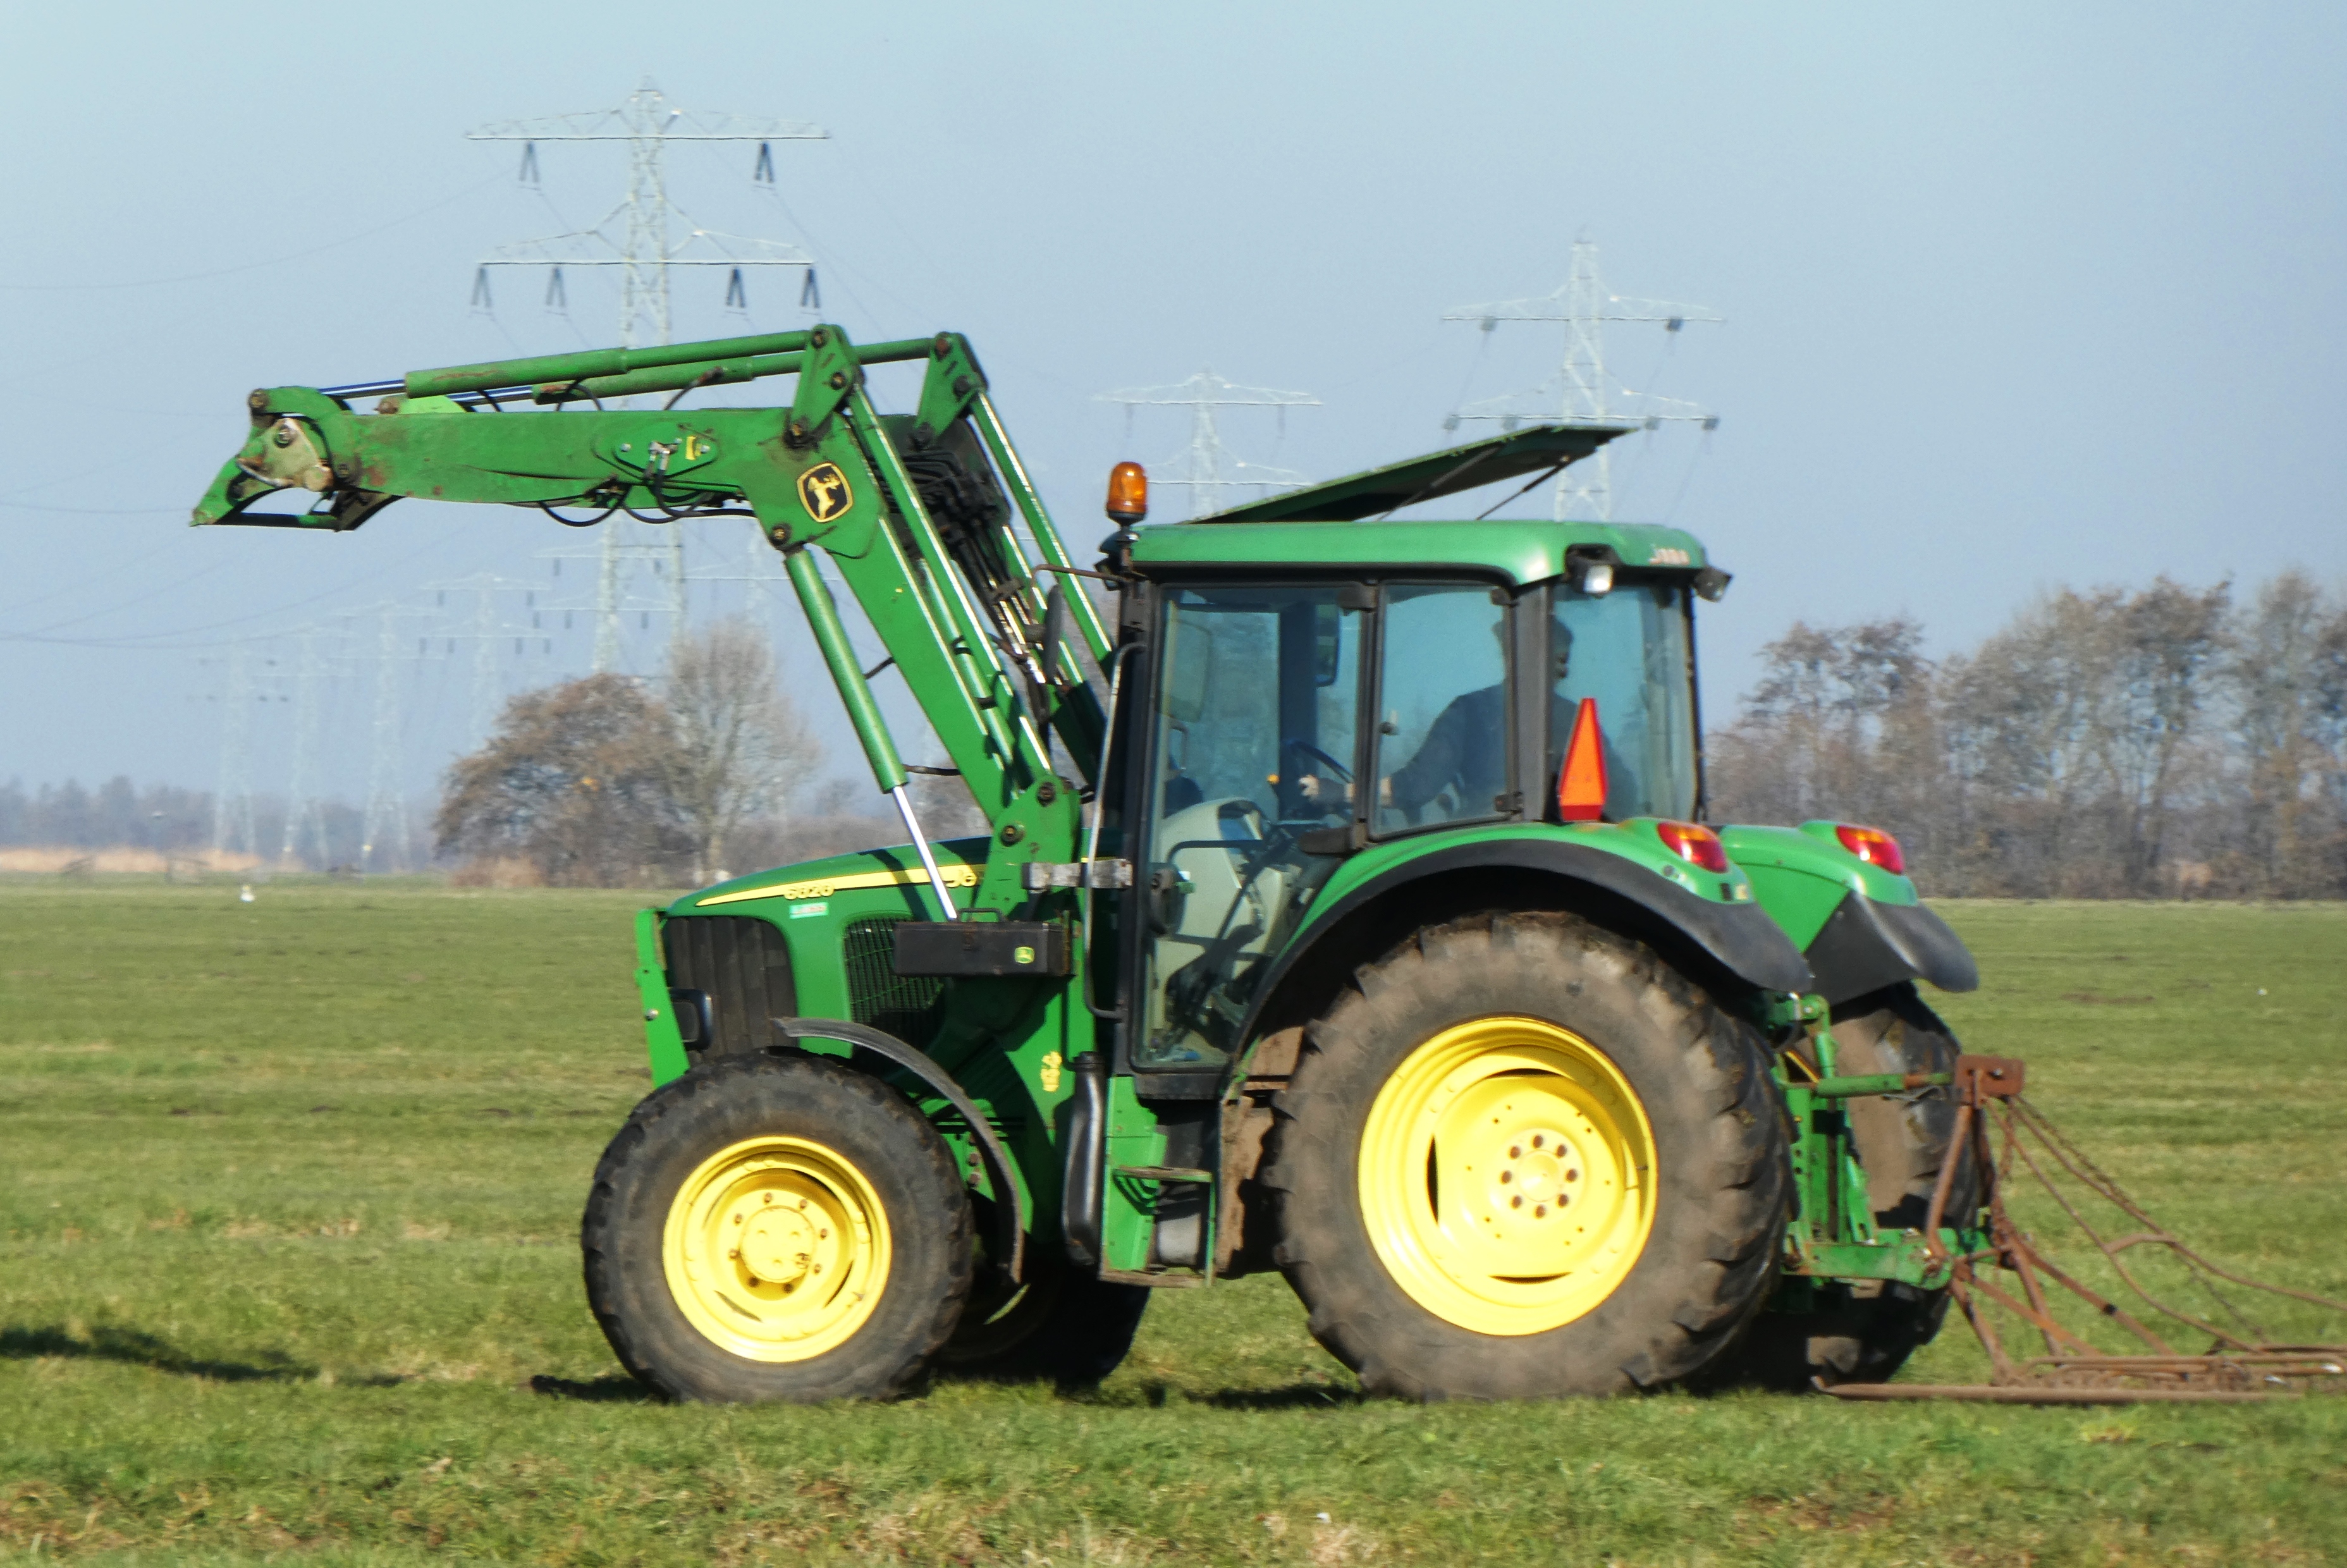
tractor, agricultural, machine, pasture, spring, rural area, countryside, polder, land vehicle, vehicle, agricultural machinery, field, grassland, agriculture, farm, transport, grass, harvester, automotive tire, grass family, soil, tire, crop, wheel, automotive wheel system, tree, farmworker, plant, fodder, meadow, fertilizer, plantation, plain